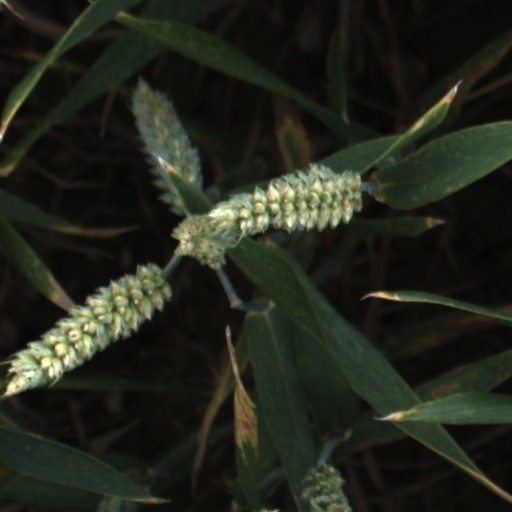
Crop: wheat